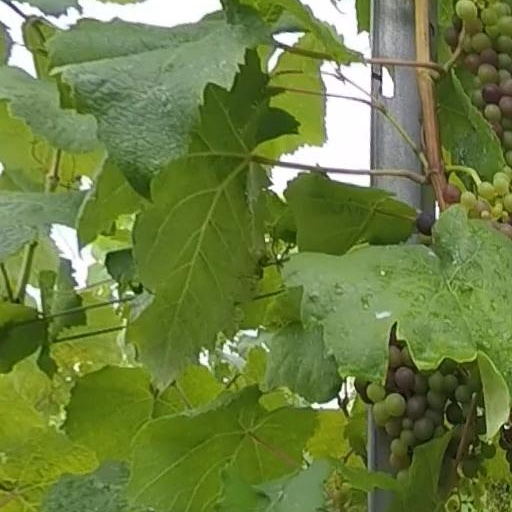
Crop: grape